Maurice Morris

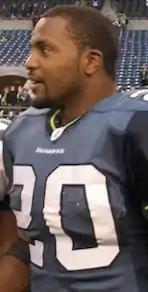
Morris with the Seattle Seahawks in 2008

Maurice Autora Morris (born December 1, 1979) is an American former professional football player who was a running back in the National Football League (NFL). He played college football for the Oregon Ducks and was selected by the Seattle Seahawks in the second round of the 2002 NFL draft. He also played in the NFL for the Detroit Lions.